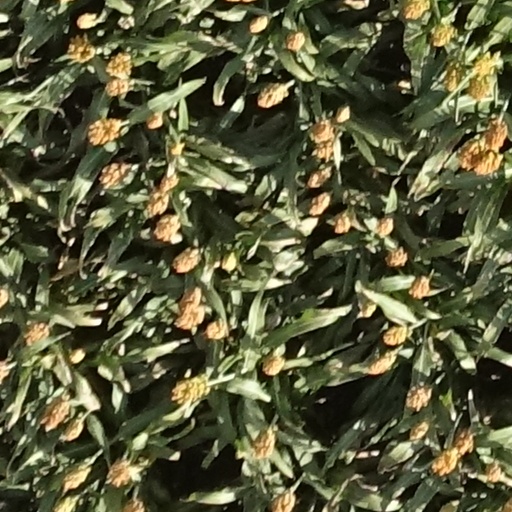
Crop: sorghum